Hasselbach, Rhein-Hunsrück

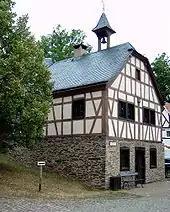
Former town hall

In 1310, Hasselbach had its first documentary mention in the "Sponheimisches Gefälleregister", a taxation register kept by the County of Sponheim.